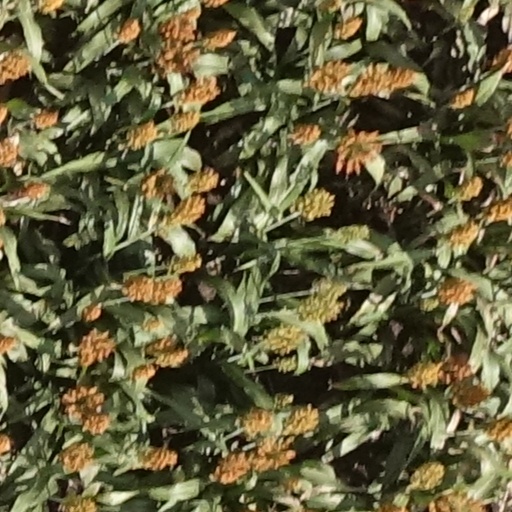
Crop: sorghum